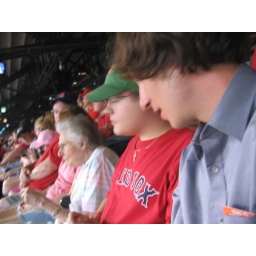
My brother is wearing the green hat. Will is in the dress shirt.